Srinivasa Kalyanam (2018 film)

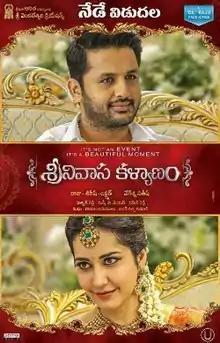
Theatrical release poster

Srinivasa Kalyanam is a 2018 Indian Telugu-language romantic family drama produced by Dil Raju on Sri Venkateswara Creations banner and directed by Satish Vegesna. The film stars Nithin, Raashii Khanna, and Nandita Swetha, with music composed by Mickey J. Meyer. The film released on 9 August 2018. The film opened to lukewarm reviews upon release and was a commercial failure at the box office. However, the dubbed versions on YouTube however garnered immense popularity amongst viewers. Dil Raju and Nithiin worked together on this movie after 15 years.